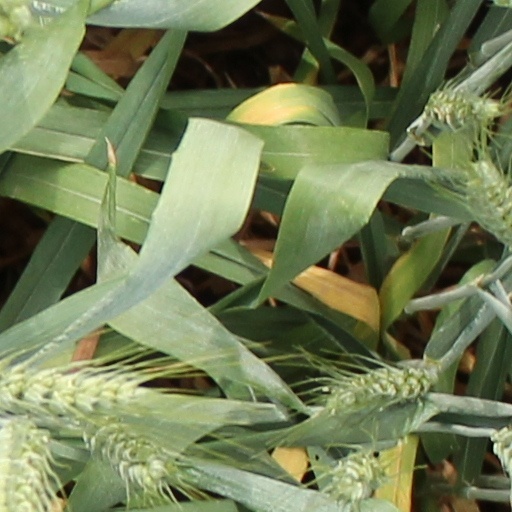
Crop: wheat